Sutton Mandeville

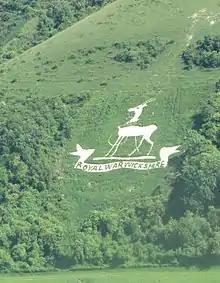
The Warwickshire Regiment badge on the hillside

The parish church dedicated to All Saints, built in uncoursed dressed limestone, dates from the 13th century; the chancel arch is from that period. The chancel was restored in 1850 and there was further restoration in 1862. The church was recorded as Grade II* listed in 1966.